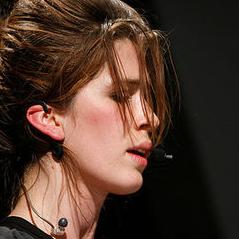
Age: 30